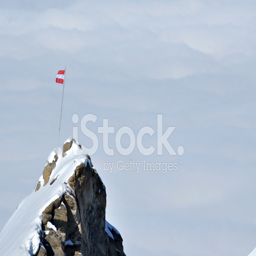
rocky height with the flag